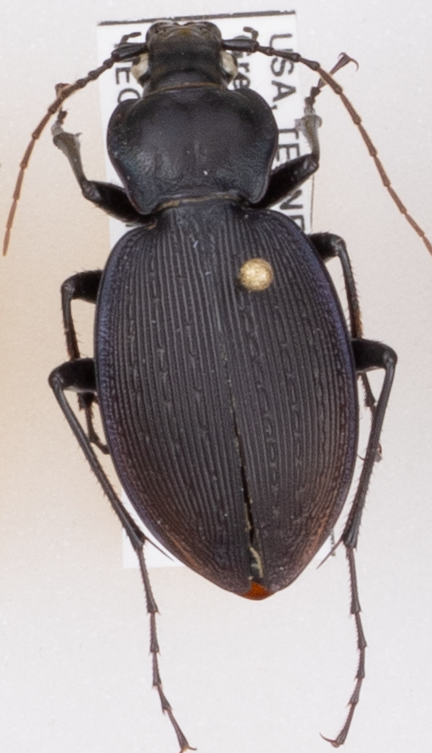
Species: Carabus goryi
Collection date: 2019-04-16
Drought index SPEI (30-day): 0.21
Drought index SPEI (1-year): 2.09
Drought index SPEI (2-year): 2.09